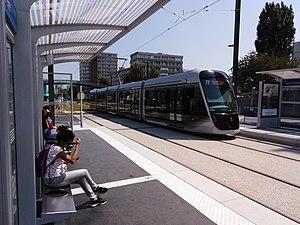
Tramway de Caen, ligne T1, station Château d'Eau, Hérouville-Saint-Clair
Hérouville-Saint-Clair est une commune française située dans le département du Calvados en région Normandie, peuplée de 22 954 habitants.